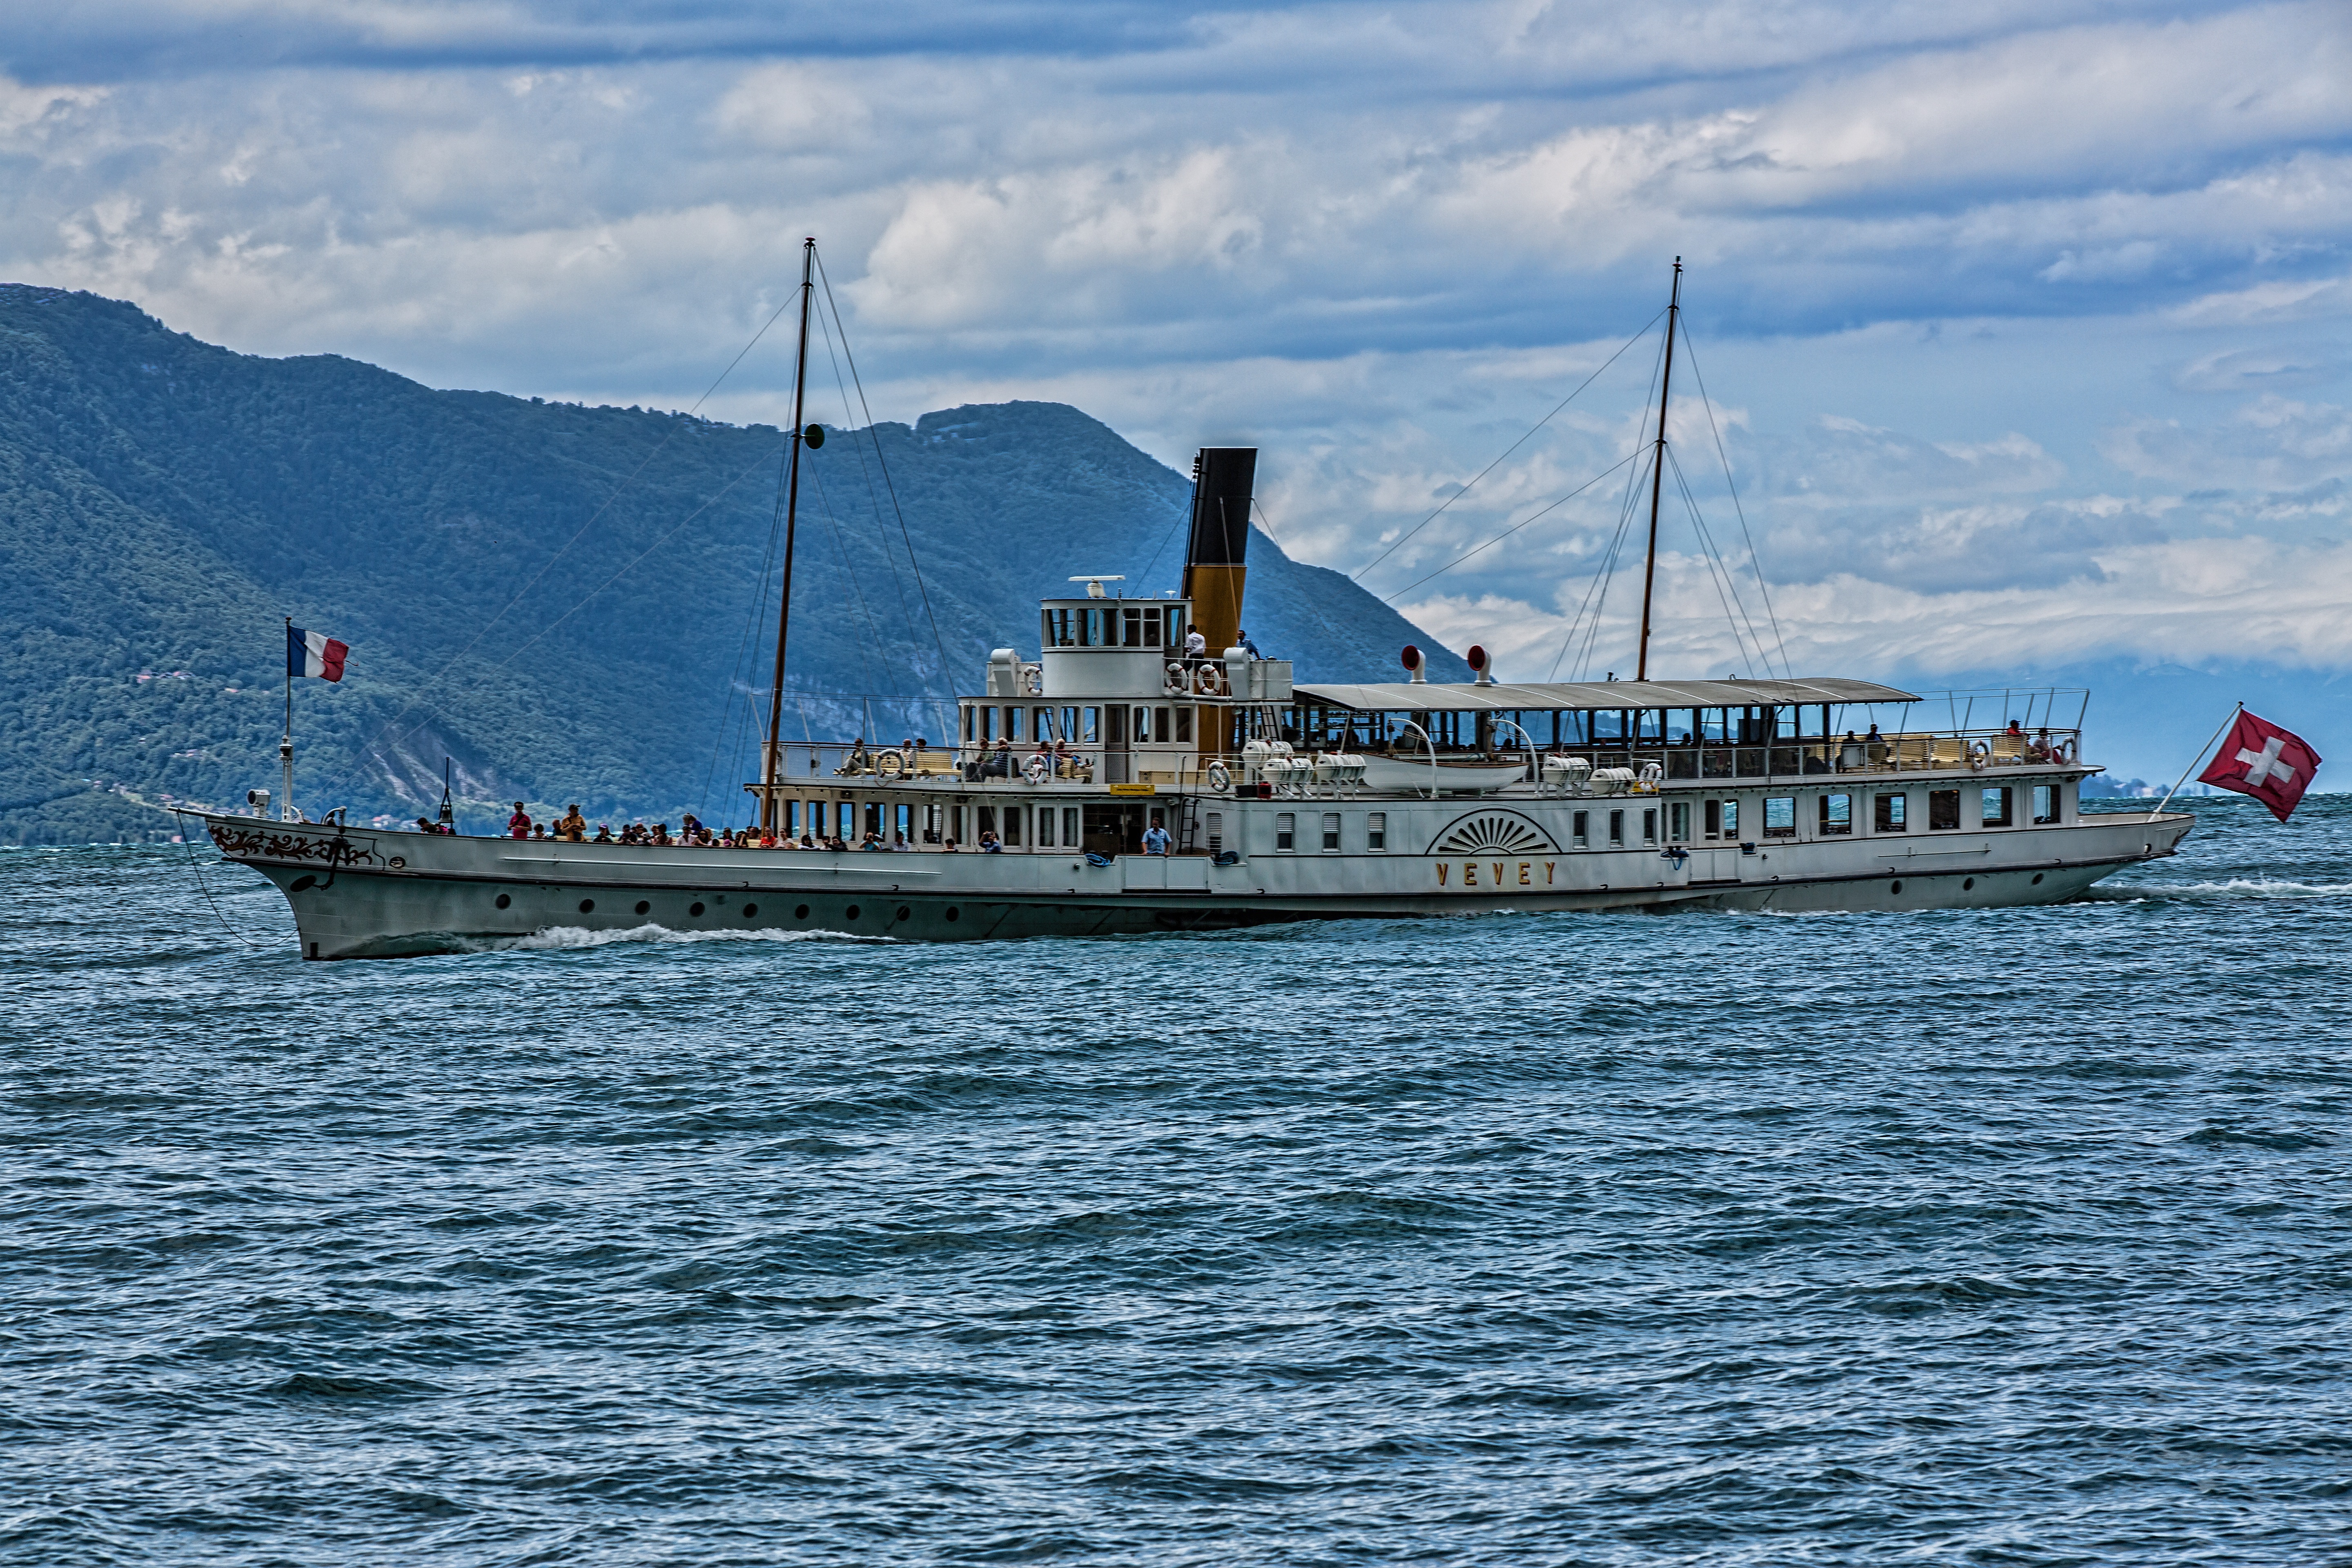
sea, coast, ocean, sky, boat, lake, ship, vehicle, harbor, ferry, clouds, boating, mountains, switzerland, channel, tugboat, watercraft, steamboat, historically, fishing vessel, passenger ship, paddle steamer, freight transport, paddle steamers, steam powered, paddle wheel, beautiful steam ship, sidewheelers